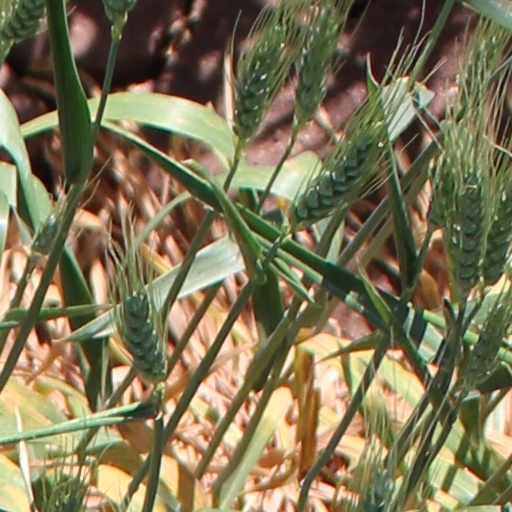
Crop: wheat